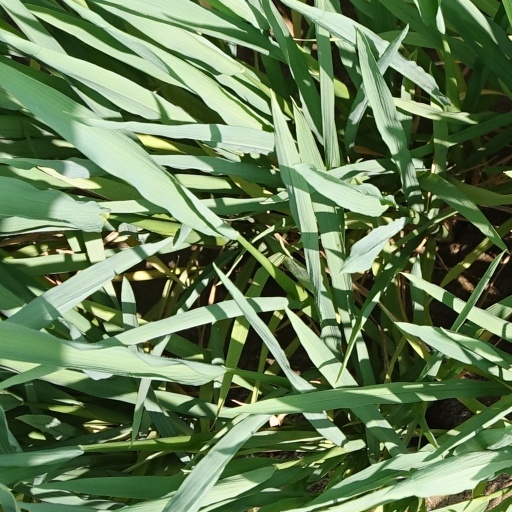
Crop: rice